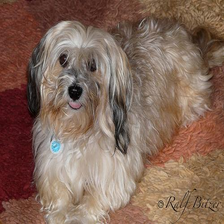
Species: dog
Breed: havanese